Dublin

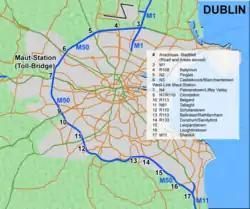
The M50 motorway surrounding Dublin

Other landmarks and monuments include Christ Church Cathedral and St Patrick's Cathedral, the Mansion House, the Molly Malone statue, the complex of buildings around Leinster House, including part of the National Museum of Ireland and the National Library of Ireland, The Custom House and Áras an Uachtaráin. Other sights include the Anna Livia monument. The Poolbeg Towers are also landmark features of Dublin, and visible from various spots around the city.